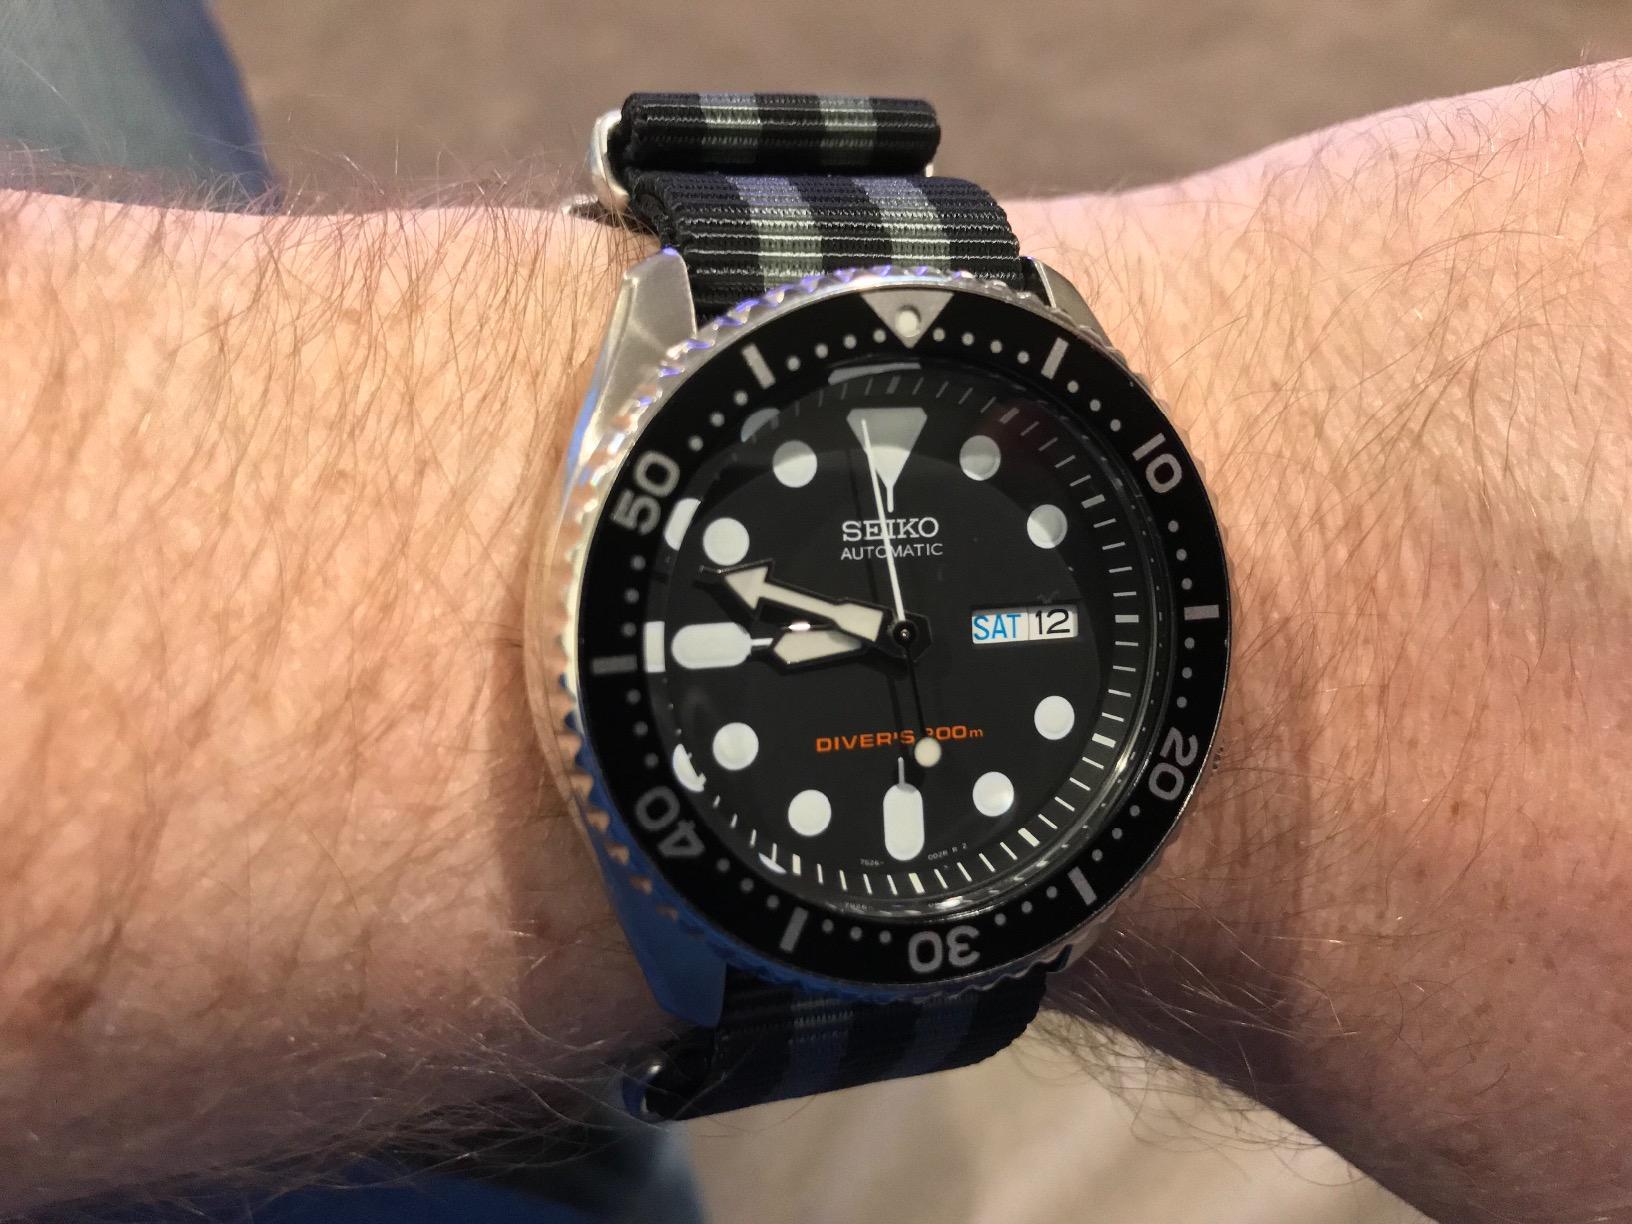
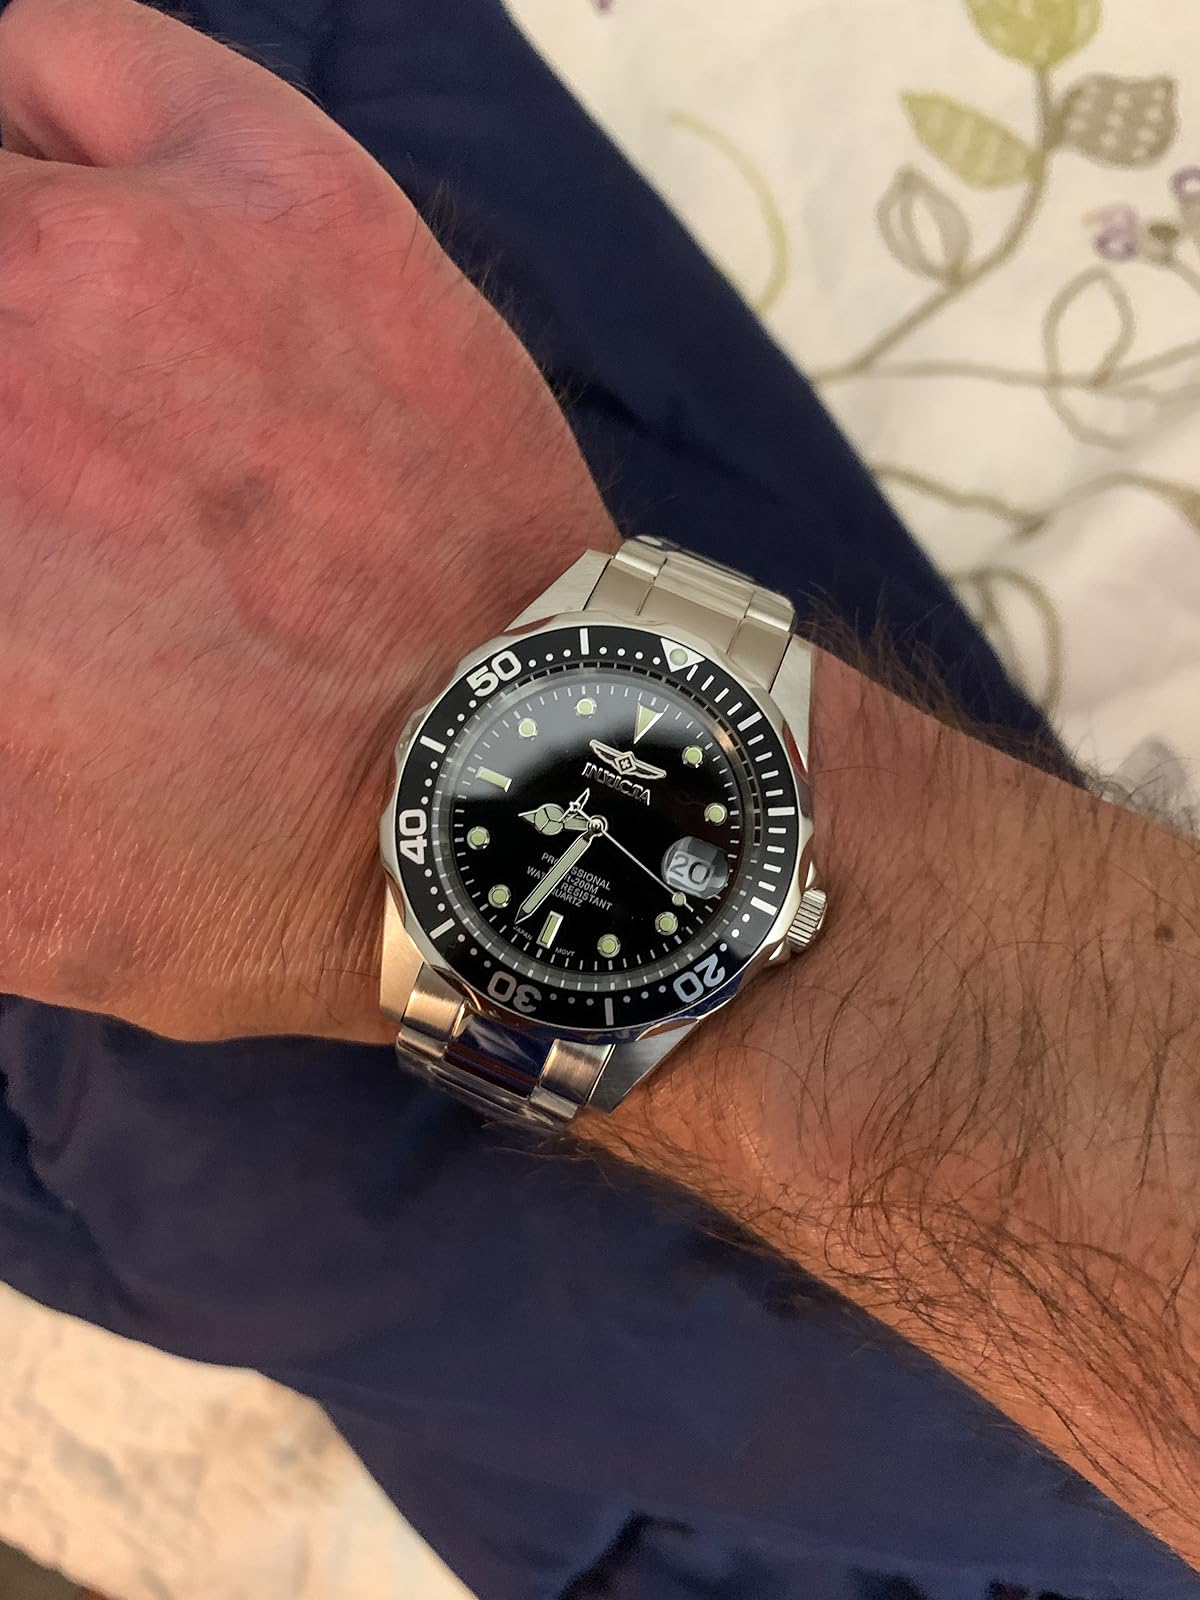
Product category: accessories_watch
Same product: no